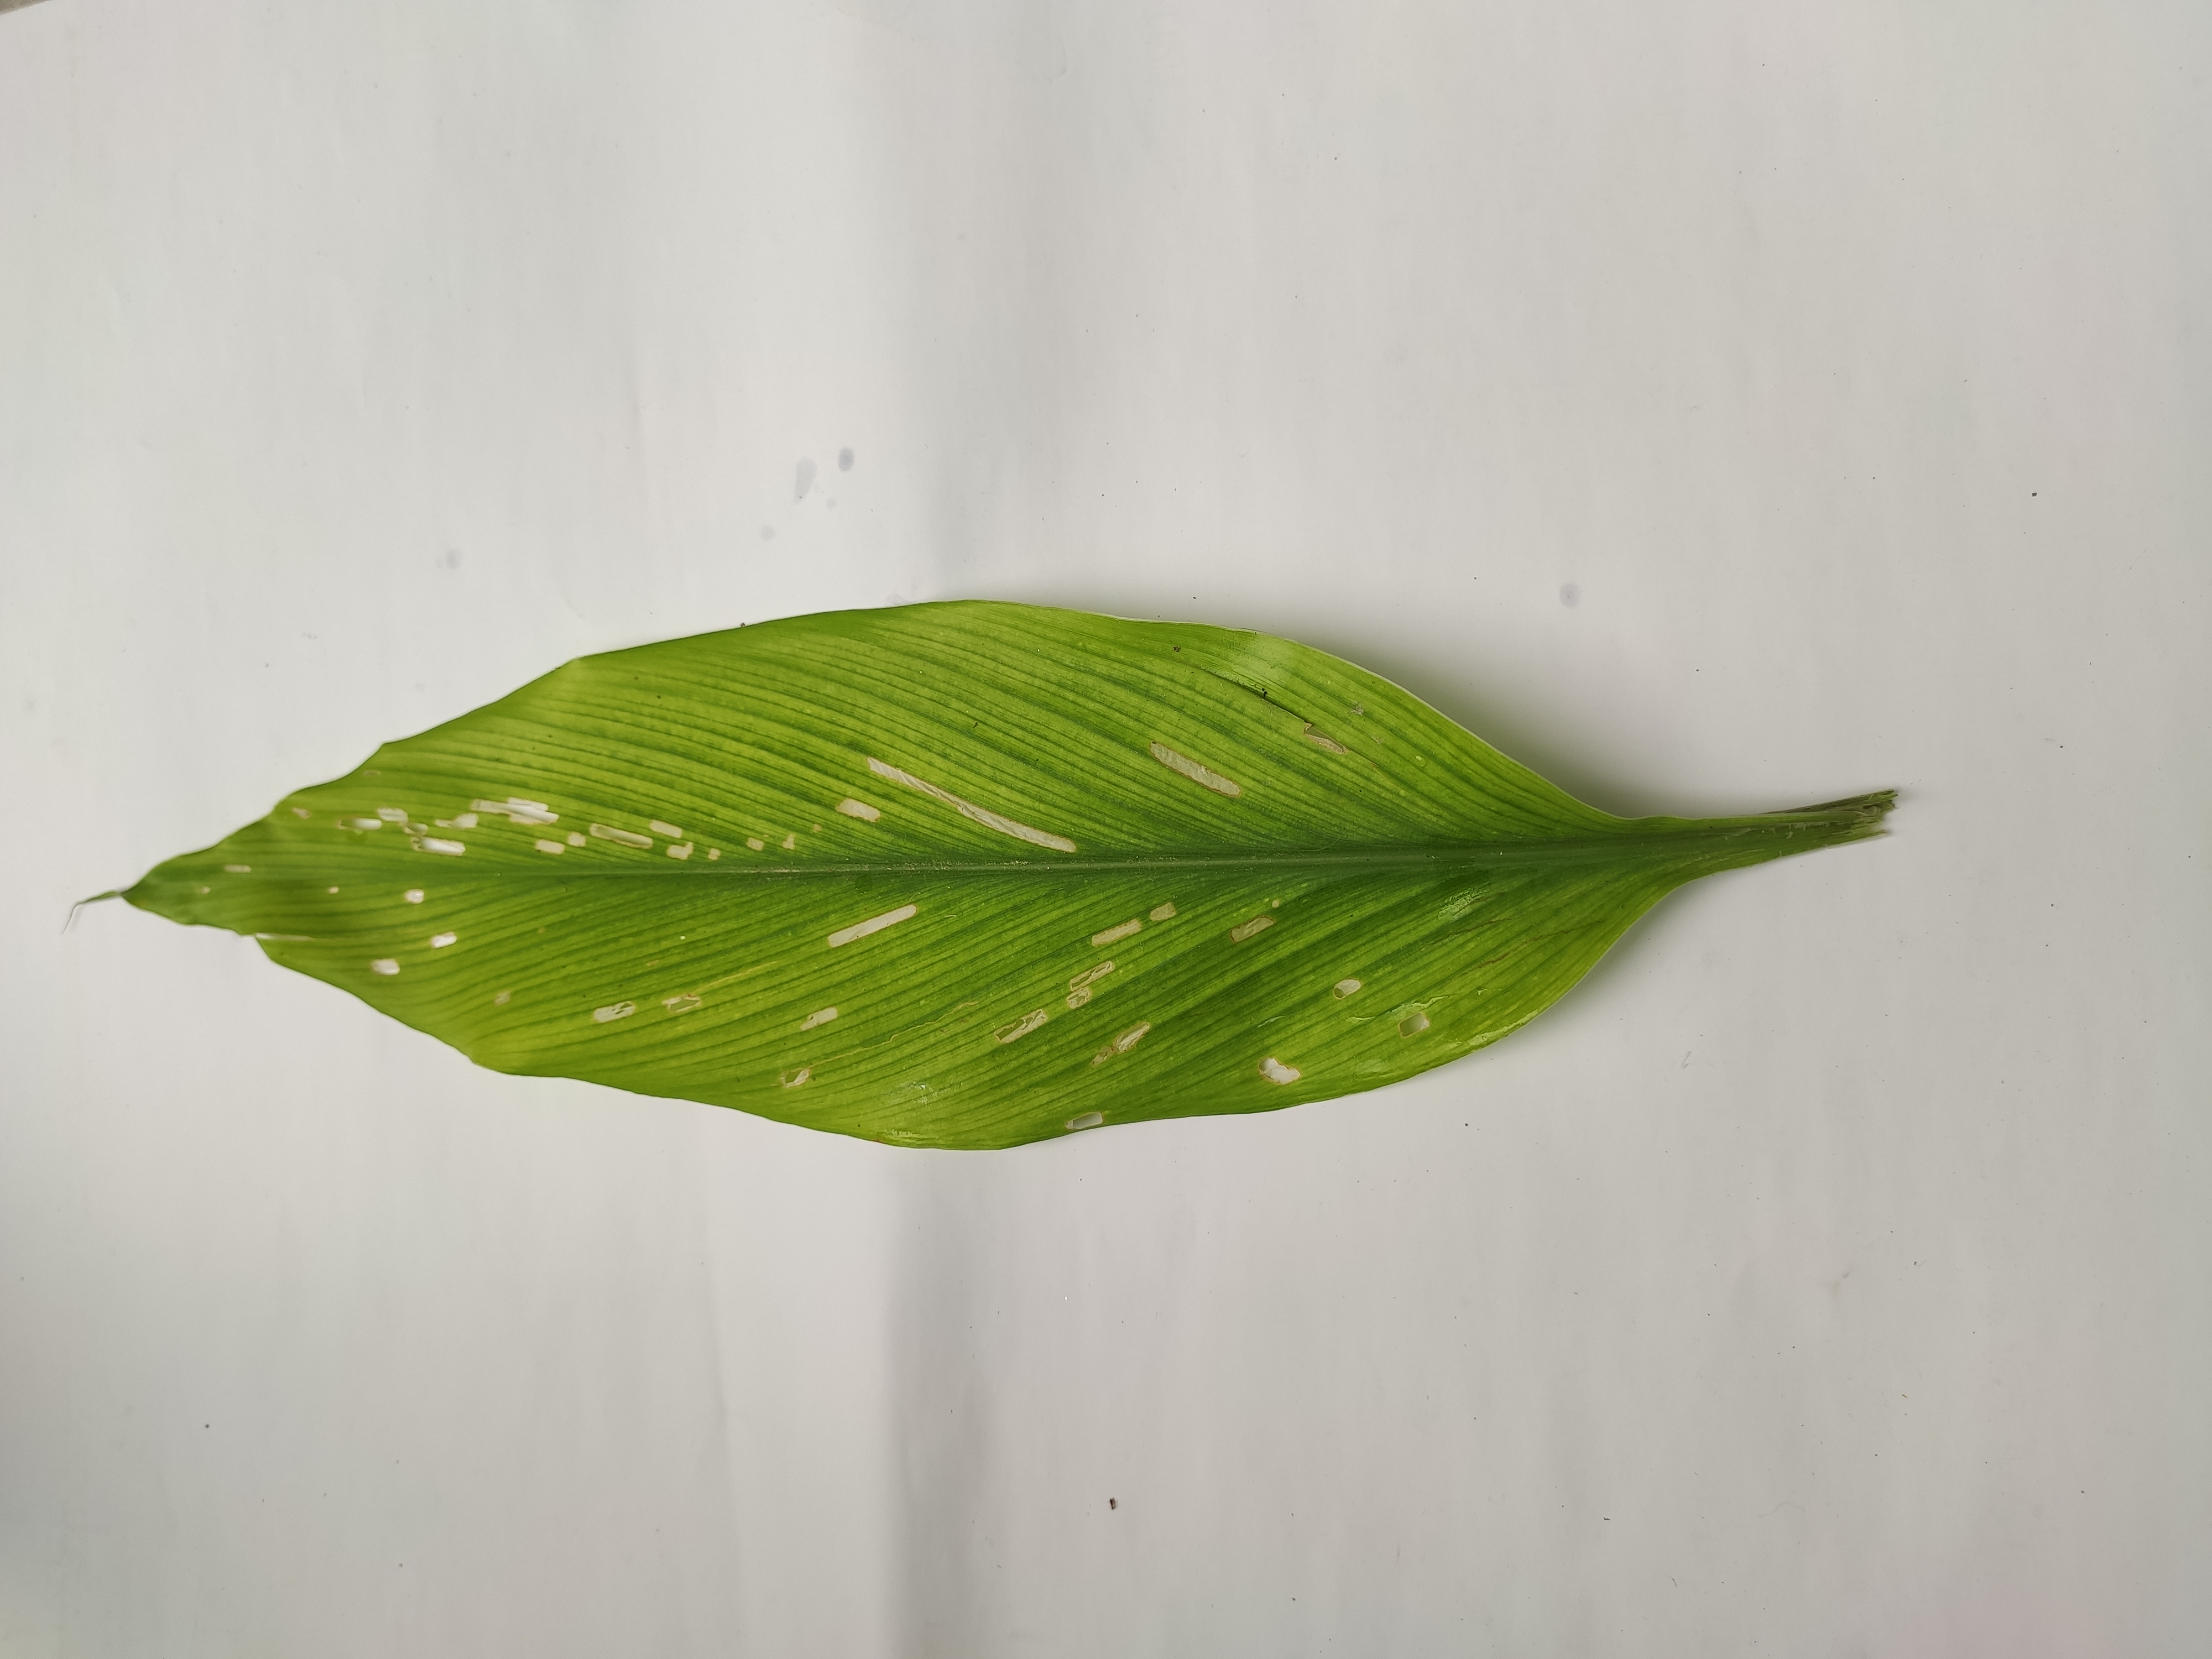
Label: Aphids_Disease